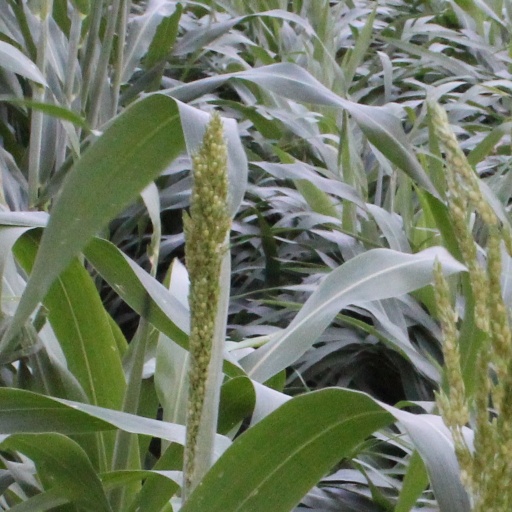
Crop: sorghum